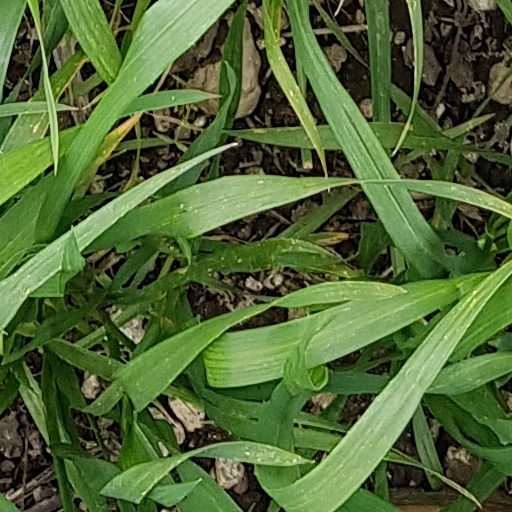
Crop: wheat